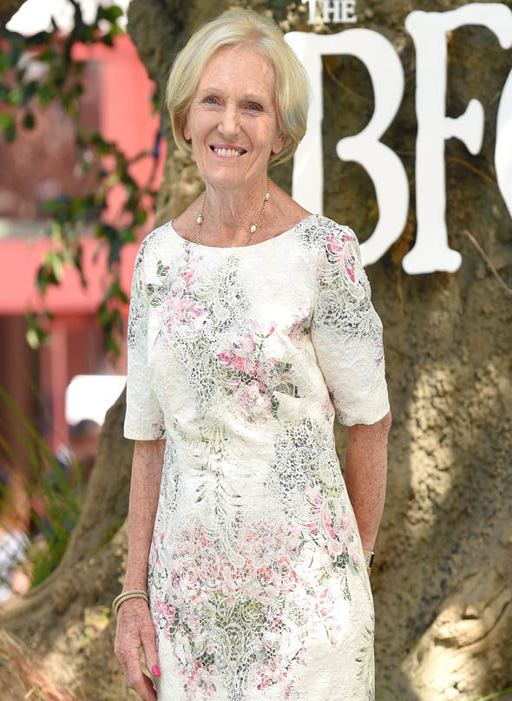
television show host wore a beautiful floral dress to the premiere